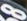
Number: 8